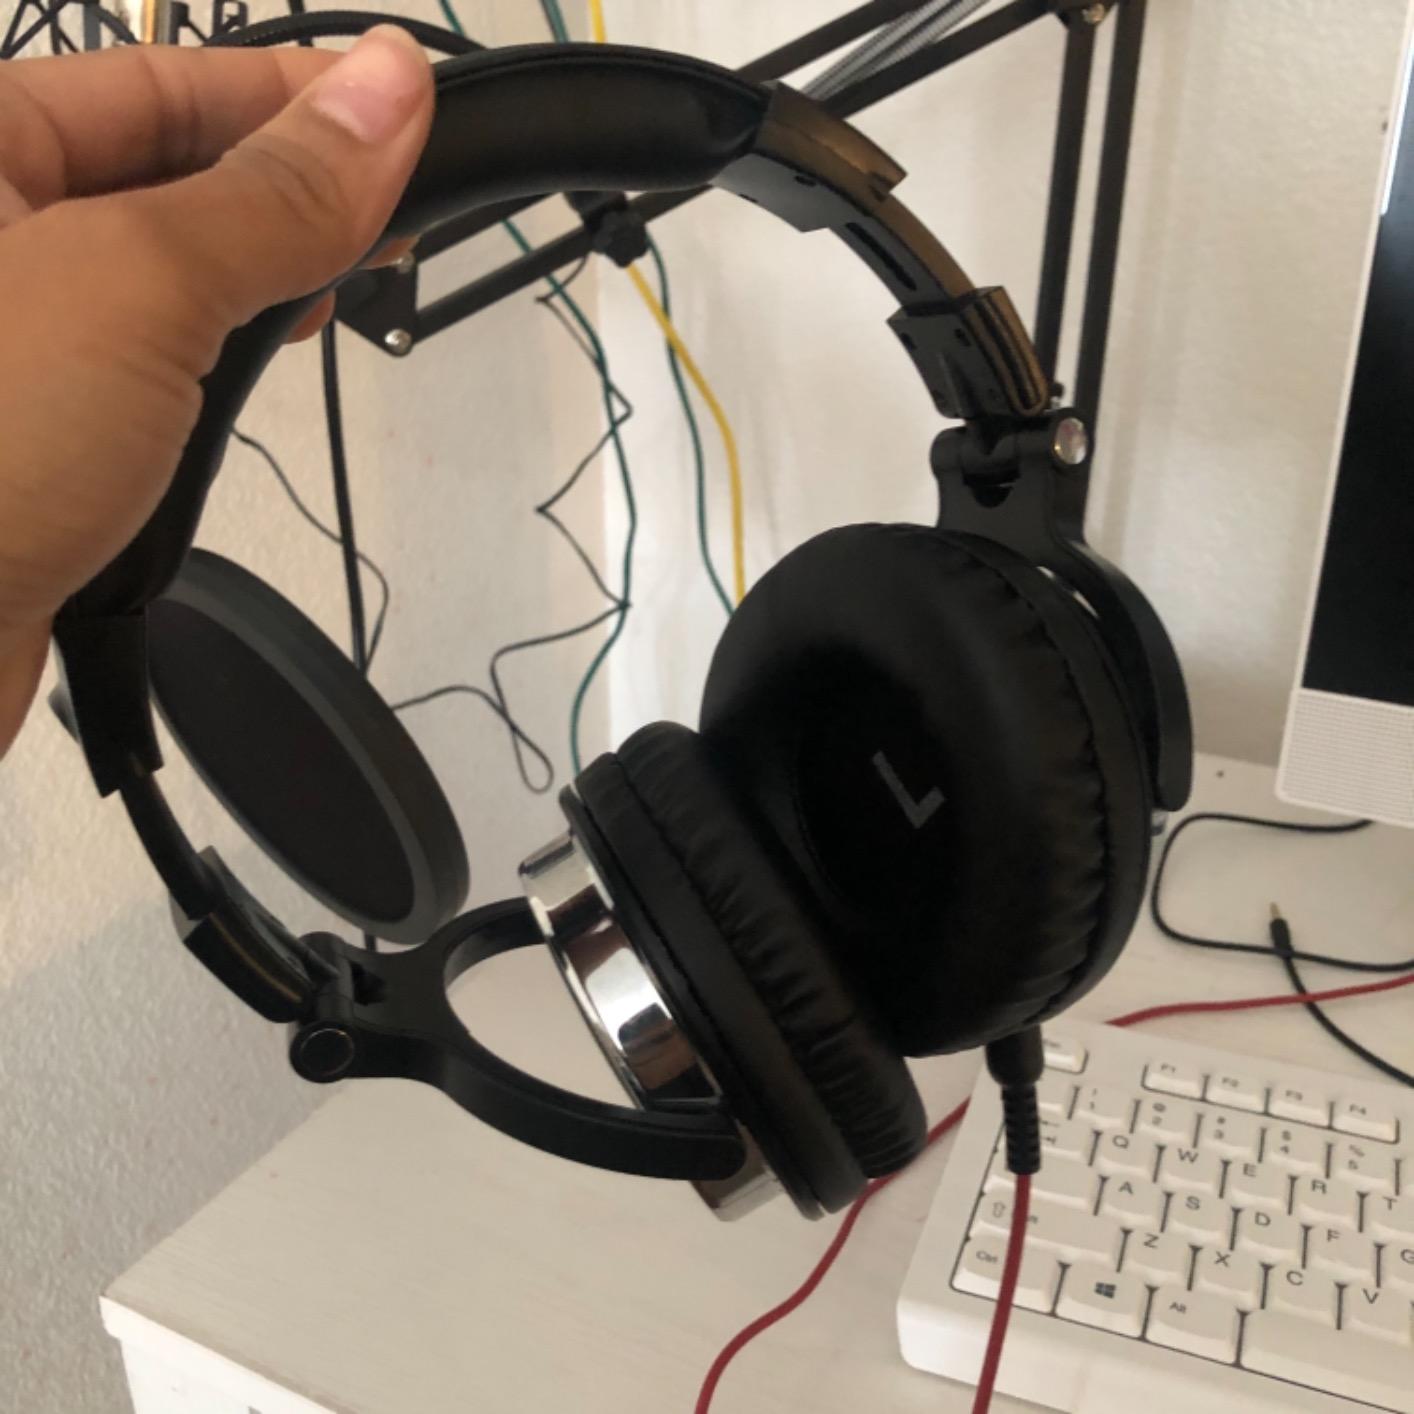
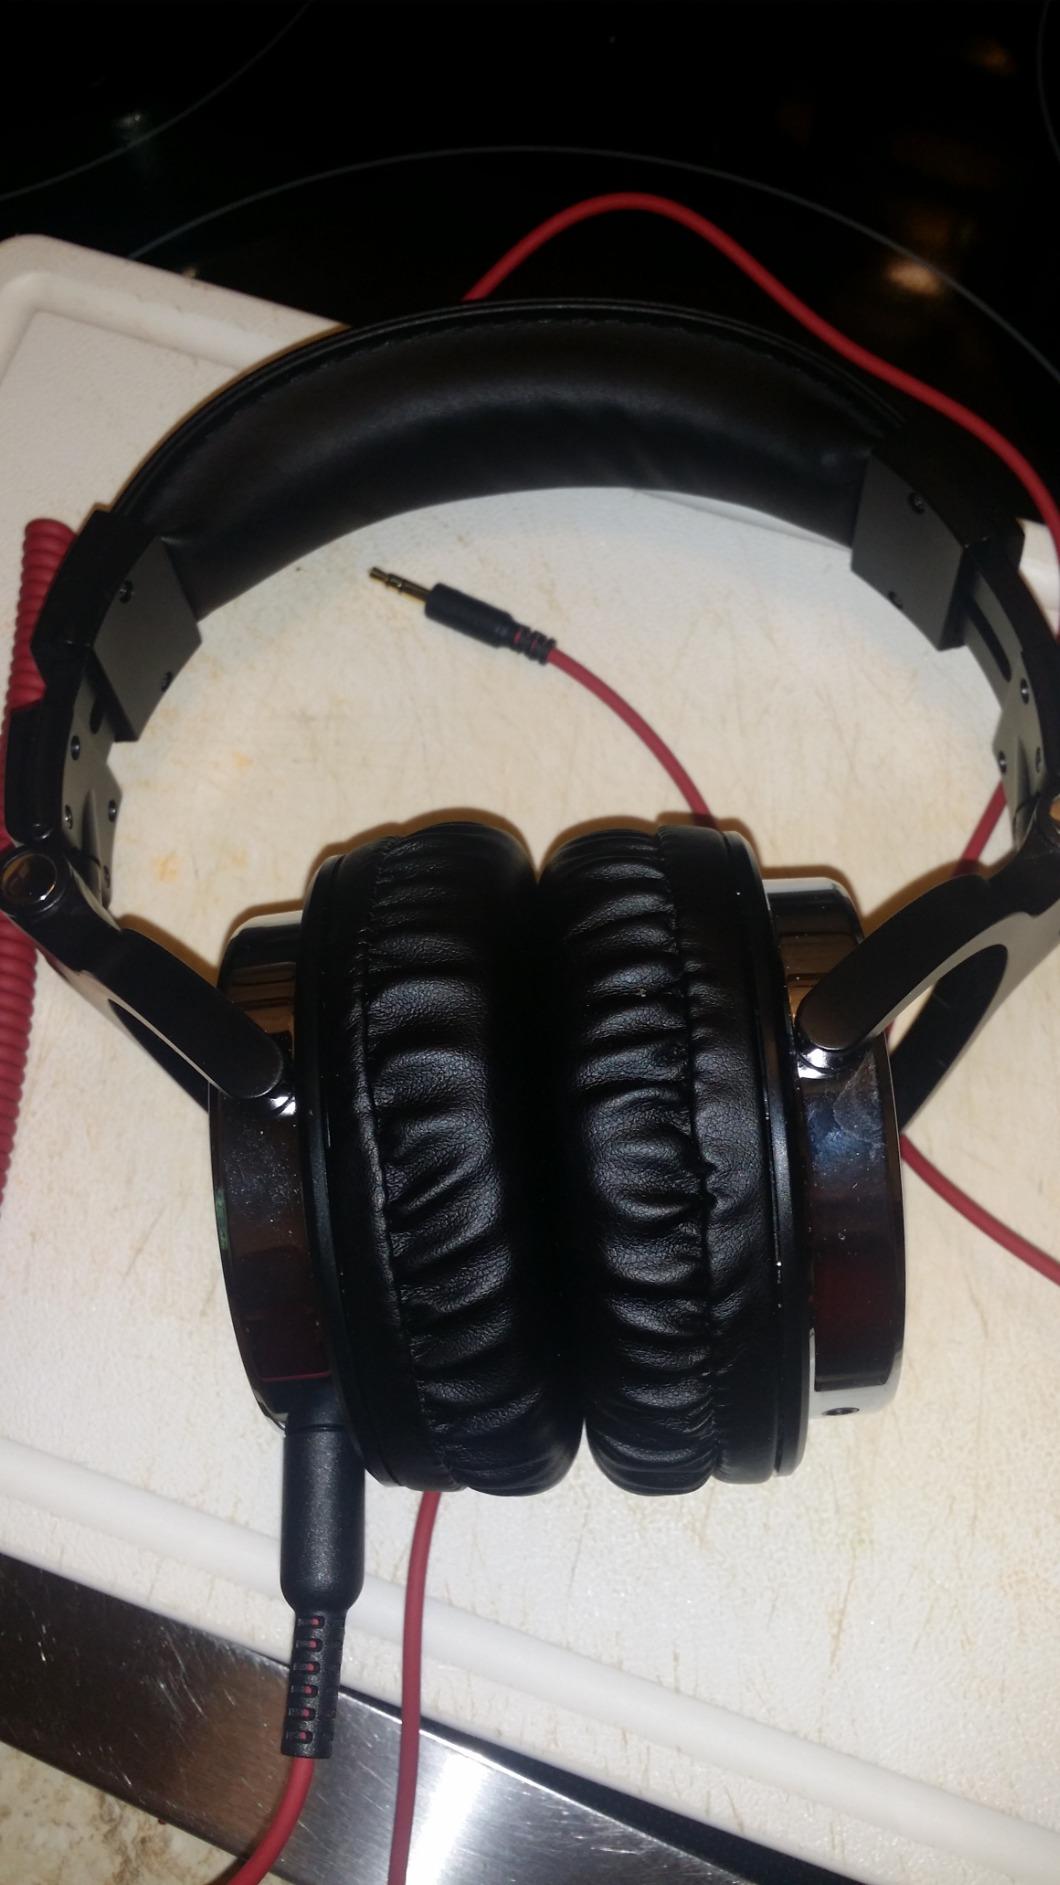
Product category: headphones
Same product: yes